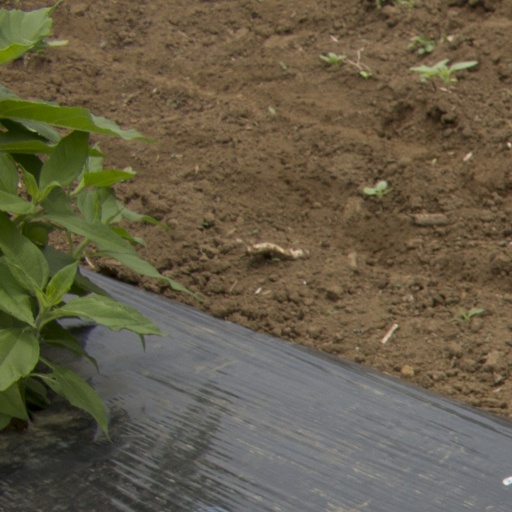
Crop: Jerusalem artichoke